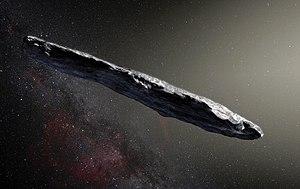
Vue d'artiste représentant le premier asteroïde interstellaire nommé «